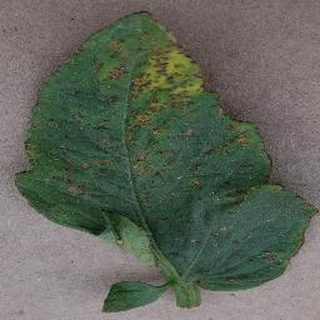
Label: tomato_bacterial_spot